Question: Please indicate a possible affordance area of cup that can be used for holding
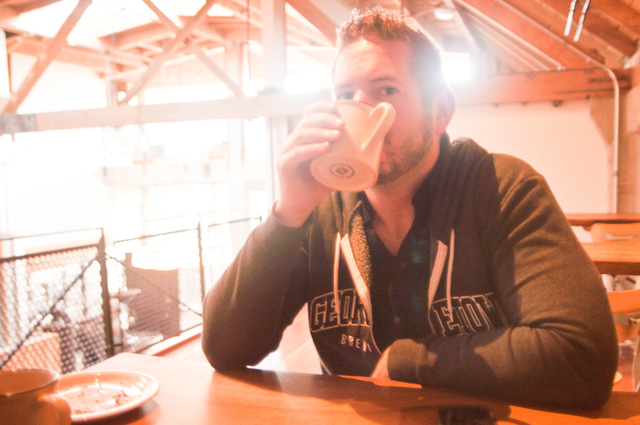
Answer: [303.5, 95, 404.5, 198]